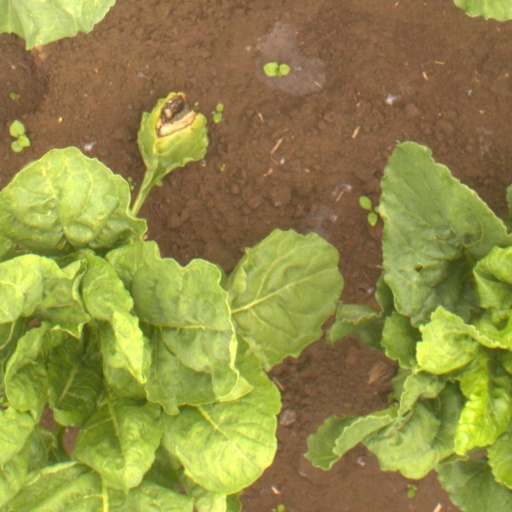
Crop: sugar beet